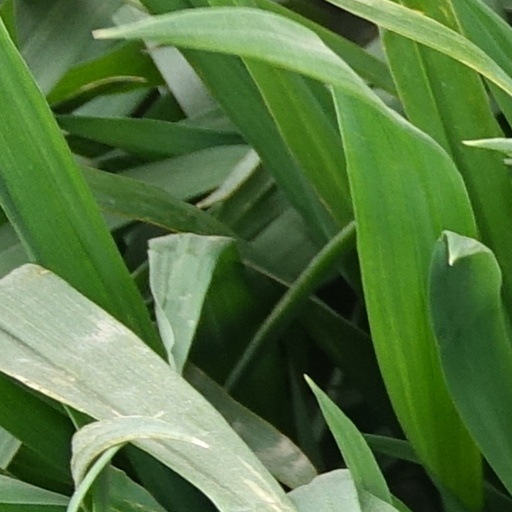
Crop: wheat